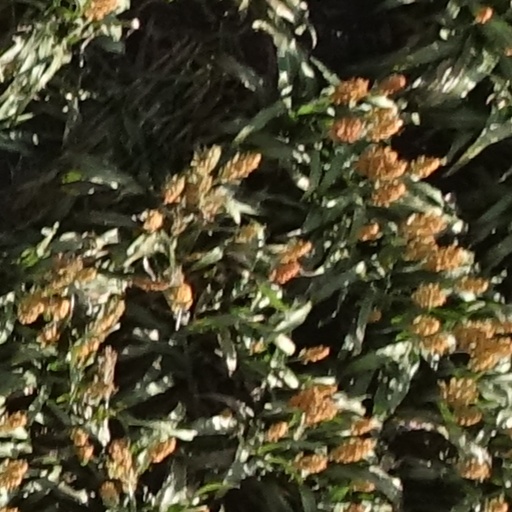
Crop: sorghum